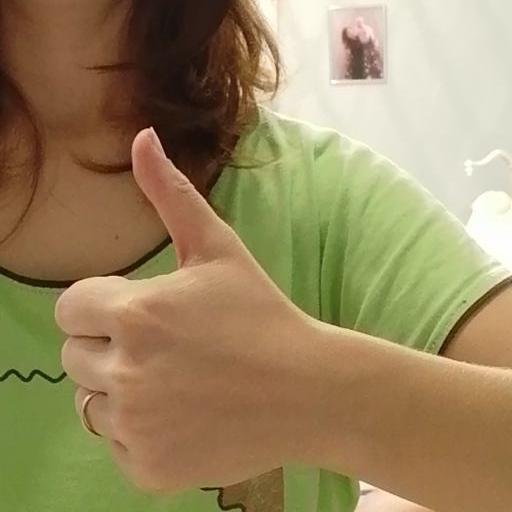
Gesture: like